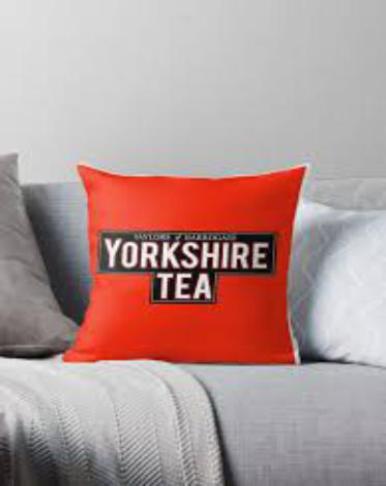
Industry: Food